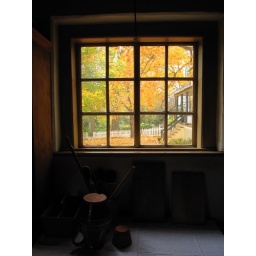
Maple tree through vintage glass in kitchen